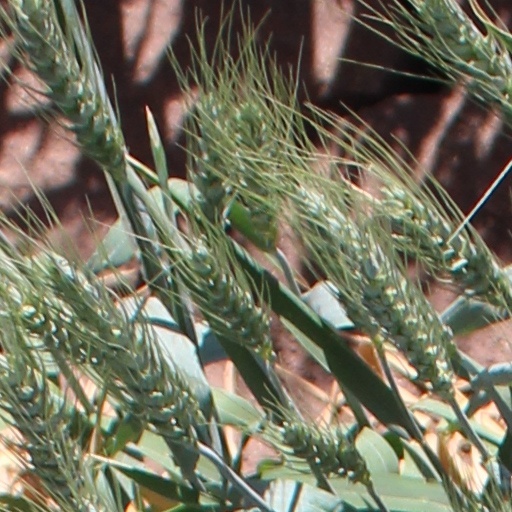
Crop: wheat